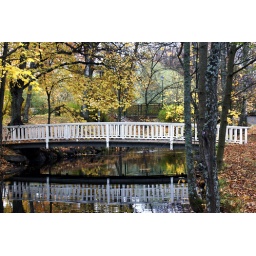
Autumn 2007A bridge over calm water in Sala